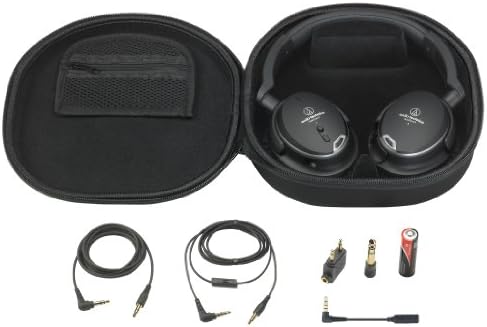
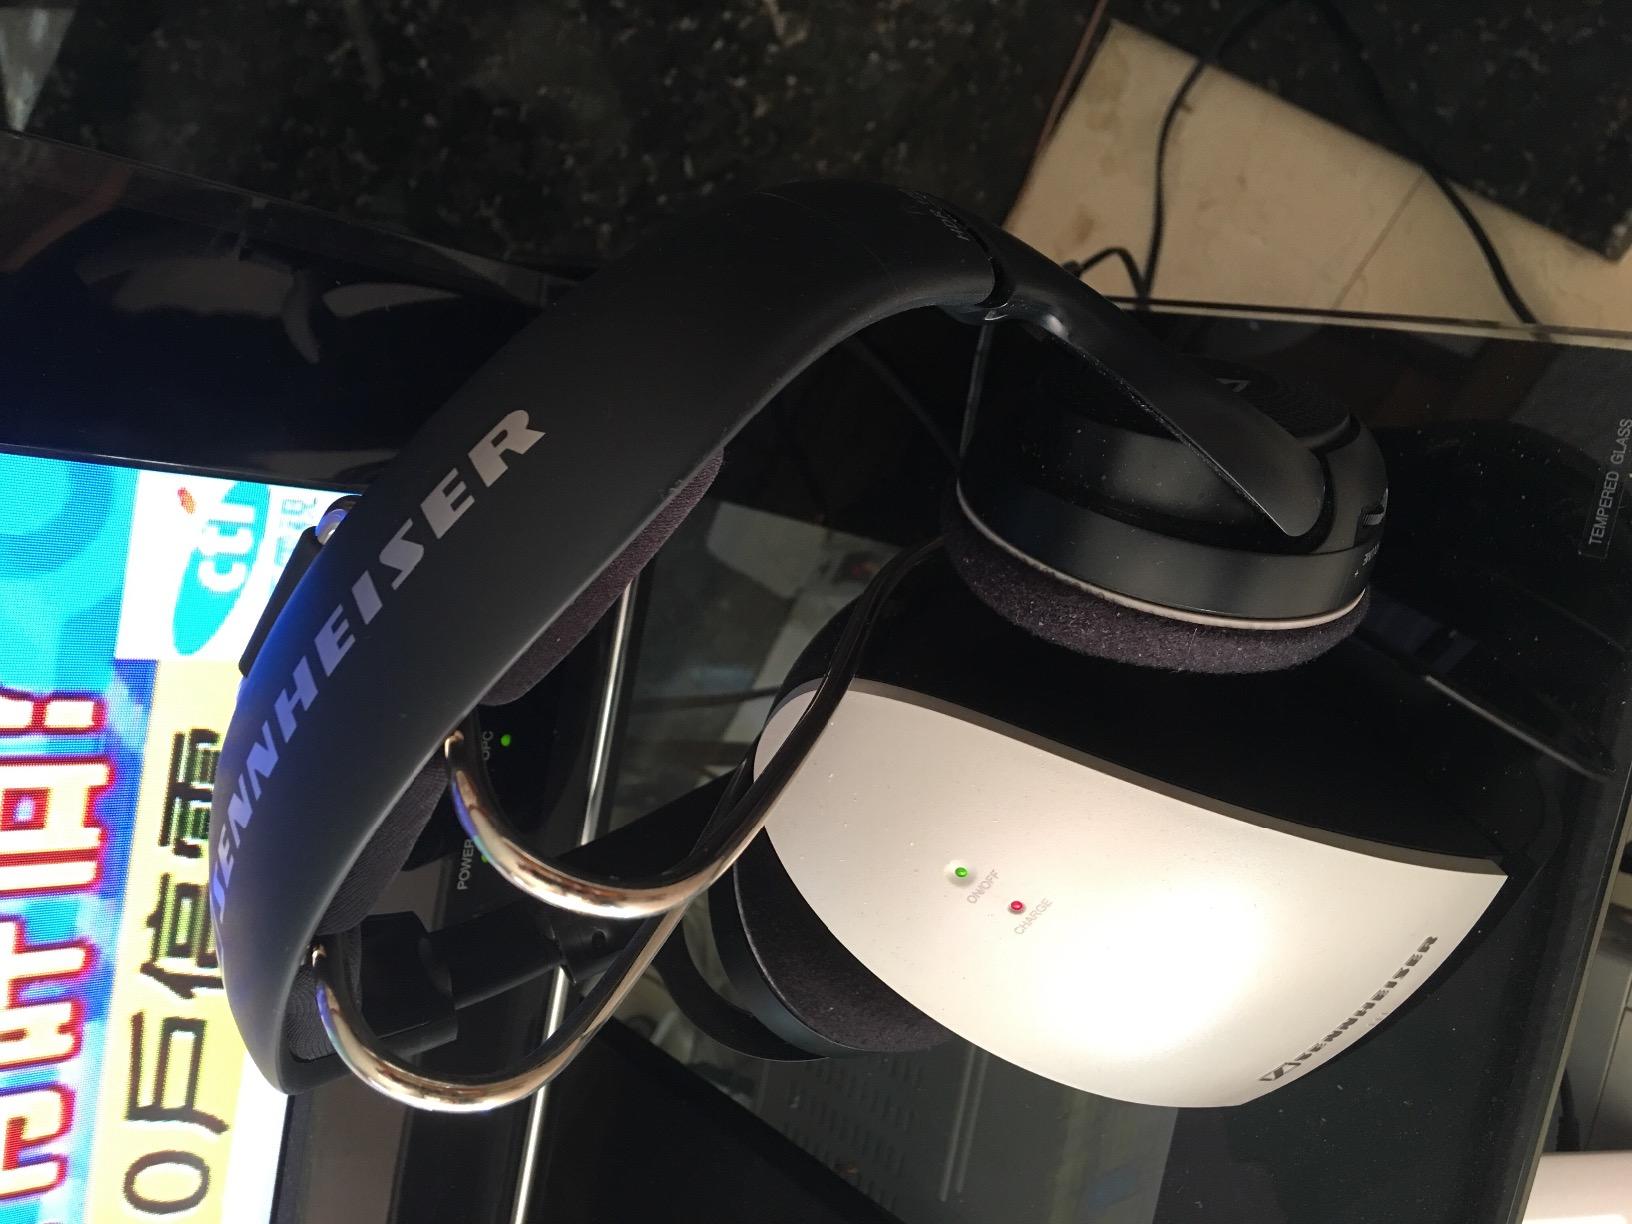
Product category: headphones
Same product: no